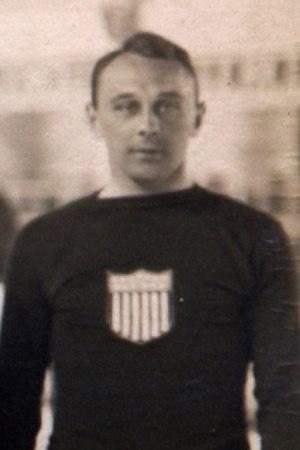
Leon Parker Tuck est un joueur américain de hockey sur glace. Lors des Jeux olympiques d'été de 1920 à Anvers, il remporte la médaille d'argent.